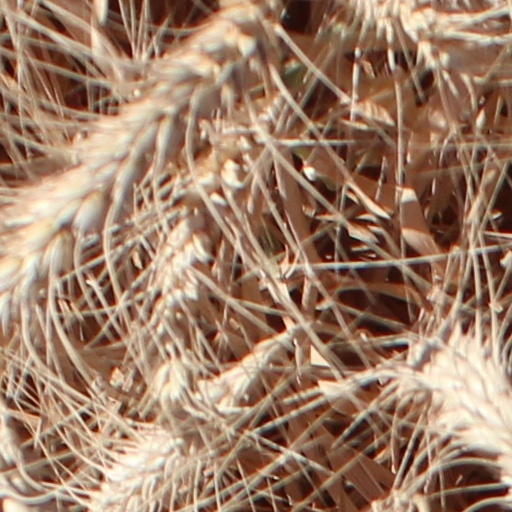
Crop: wheat